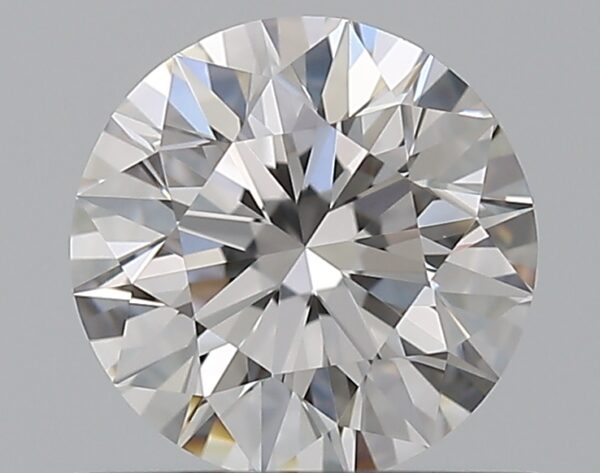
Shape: round
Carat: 0.7
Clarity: VVS2
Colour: G
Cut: EX
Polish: EX
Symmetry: EX
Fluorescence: N
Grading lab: GIA
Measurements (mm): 5.67 x 5.71 x 3.57